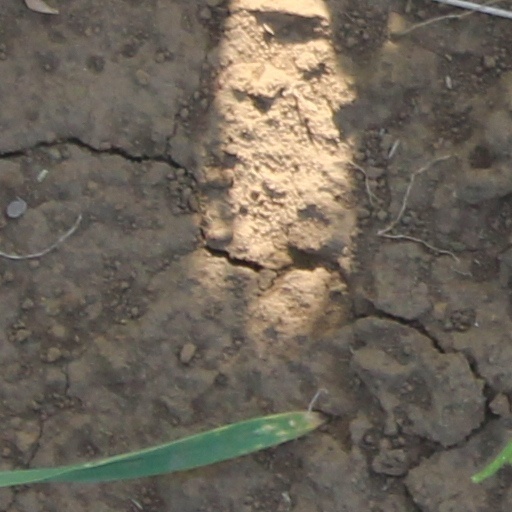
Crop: wheat